Krasnokholmsky District

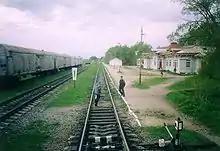
Krasny Kholm railway station

A railway connecting Moscow and Mga via Sonkovo and Pestovo crosses the district from south to north. The main railway station is in Krasny Kholm.